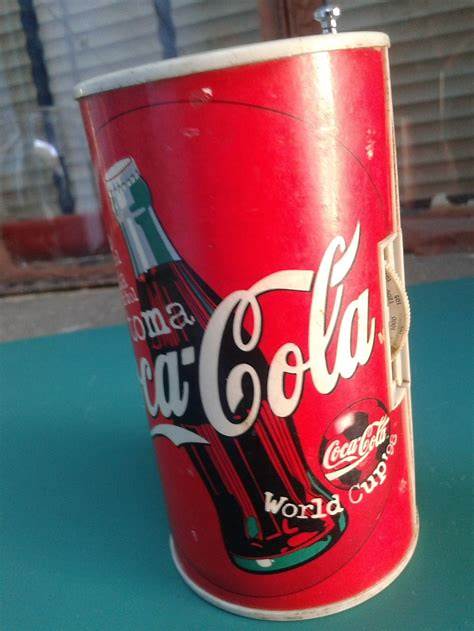
Waste category: metal